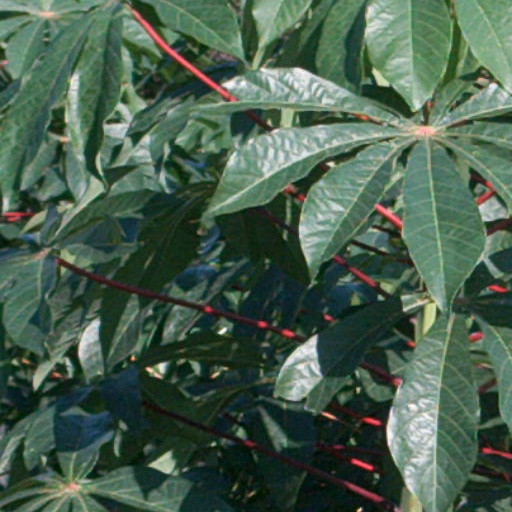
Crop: cassava